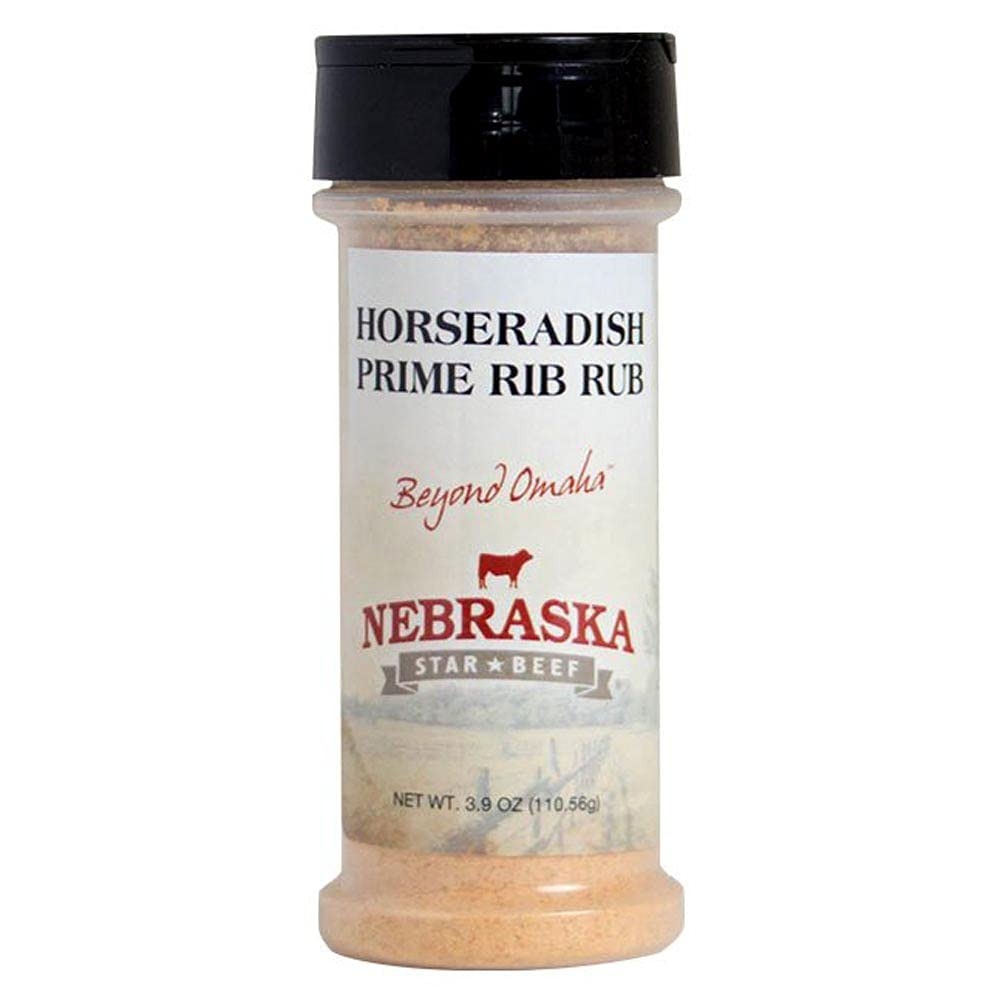
Item Name: Nebraska Star Beef Horseradish Prime Rib Rub - 3.9oz
Bullet Point 1: excellent for prime rib
Bullet Point 2: can be used in main or side dishes
Bullet Point 3: Great option for traditional horse radish
Bullet Point 4: Country of origin is United States
Value: 3.9
Unit: Ounce

Price: 11.99